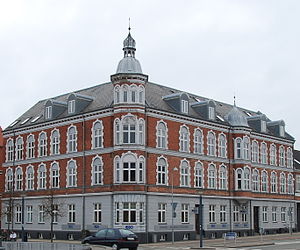
Jernbanegade (Viborg)
Bygningen beliggende på Jernbanegade 1.